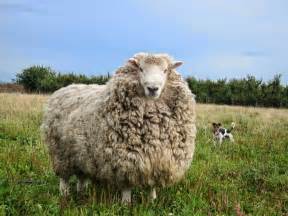
Label: sheep